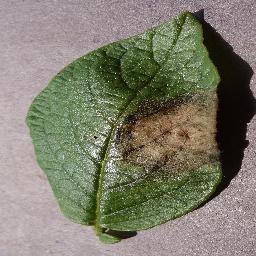
Label: Potato___Late_blight